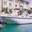
Label: ship